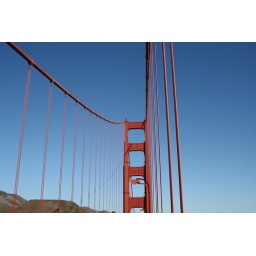
cross the Golden Gate by bike